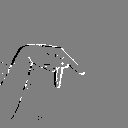
ASL letter: p